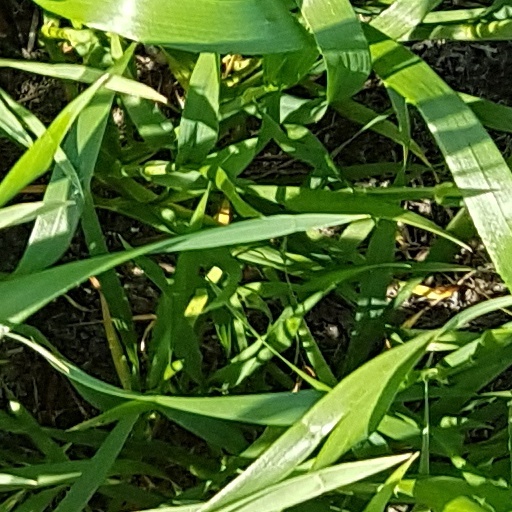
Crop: wheat